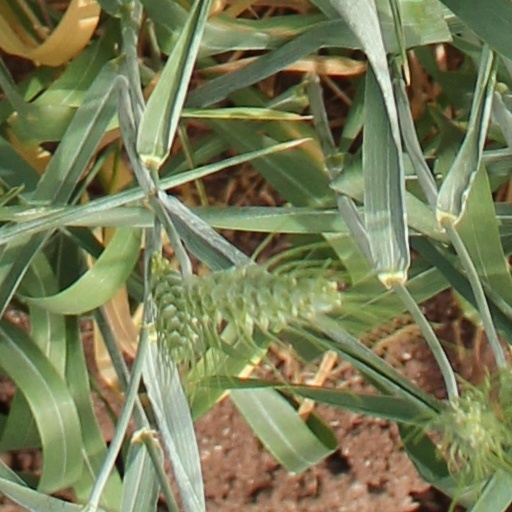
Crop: wheat